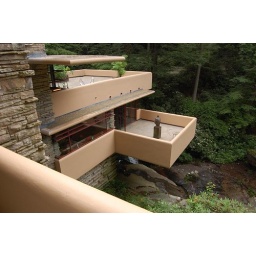
Fallingwater's cantilevered balcony over the river